Akan Drum

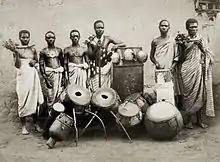
Chief of Abetifi's orchestra, c.1890, showing a similar drum

This is the oldest African-American object in the British Museum and was part of its founding collection. This drum was chosen to be featured in "A History of the World in 100 Objects", a series of radio programmes that started in 2010 as a collaboration between the BBC and the British Museum.